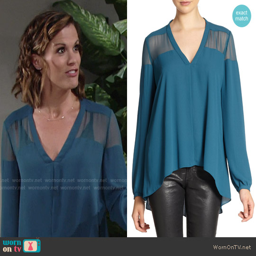
person worn by actor on tv soap opera